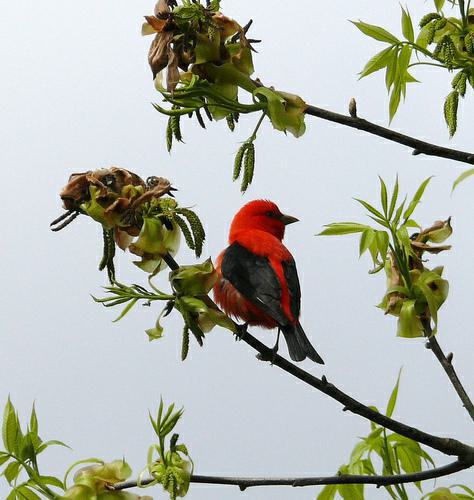
A photo of a scarlet tanager